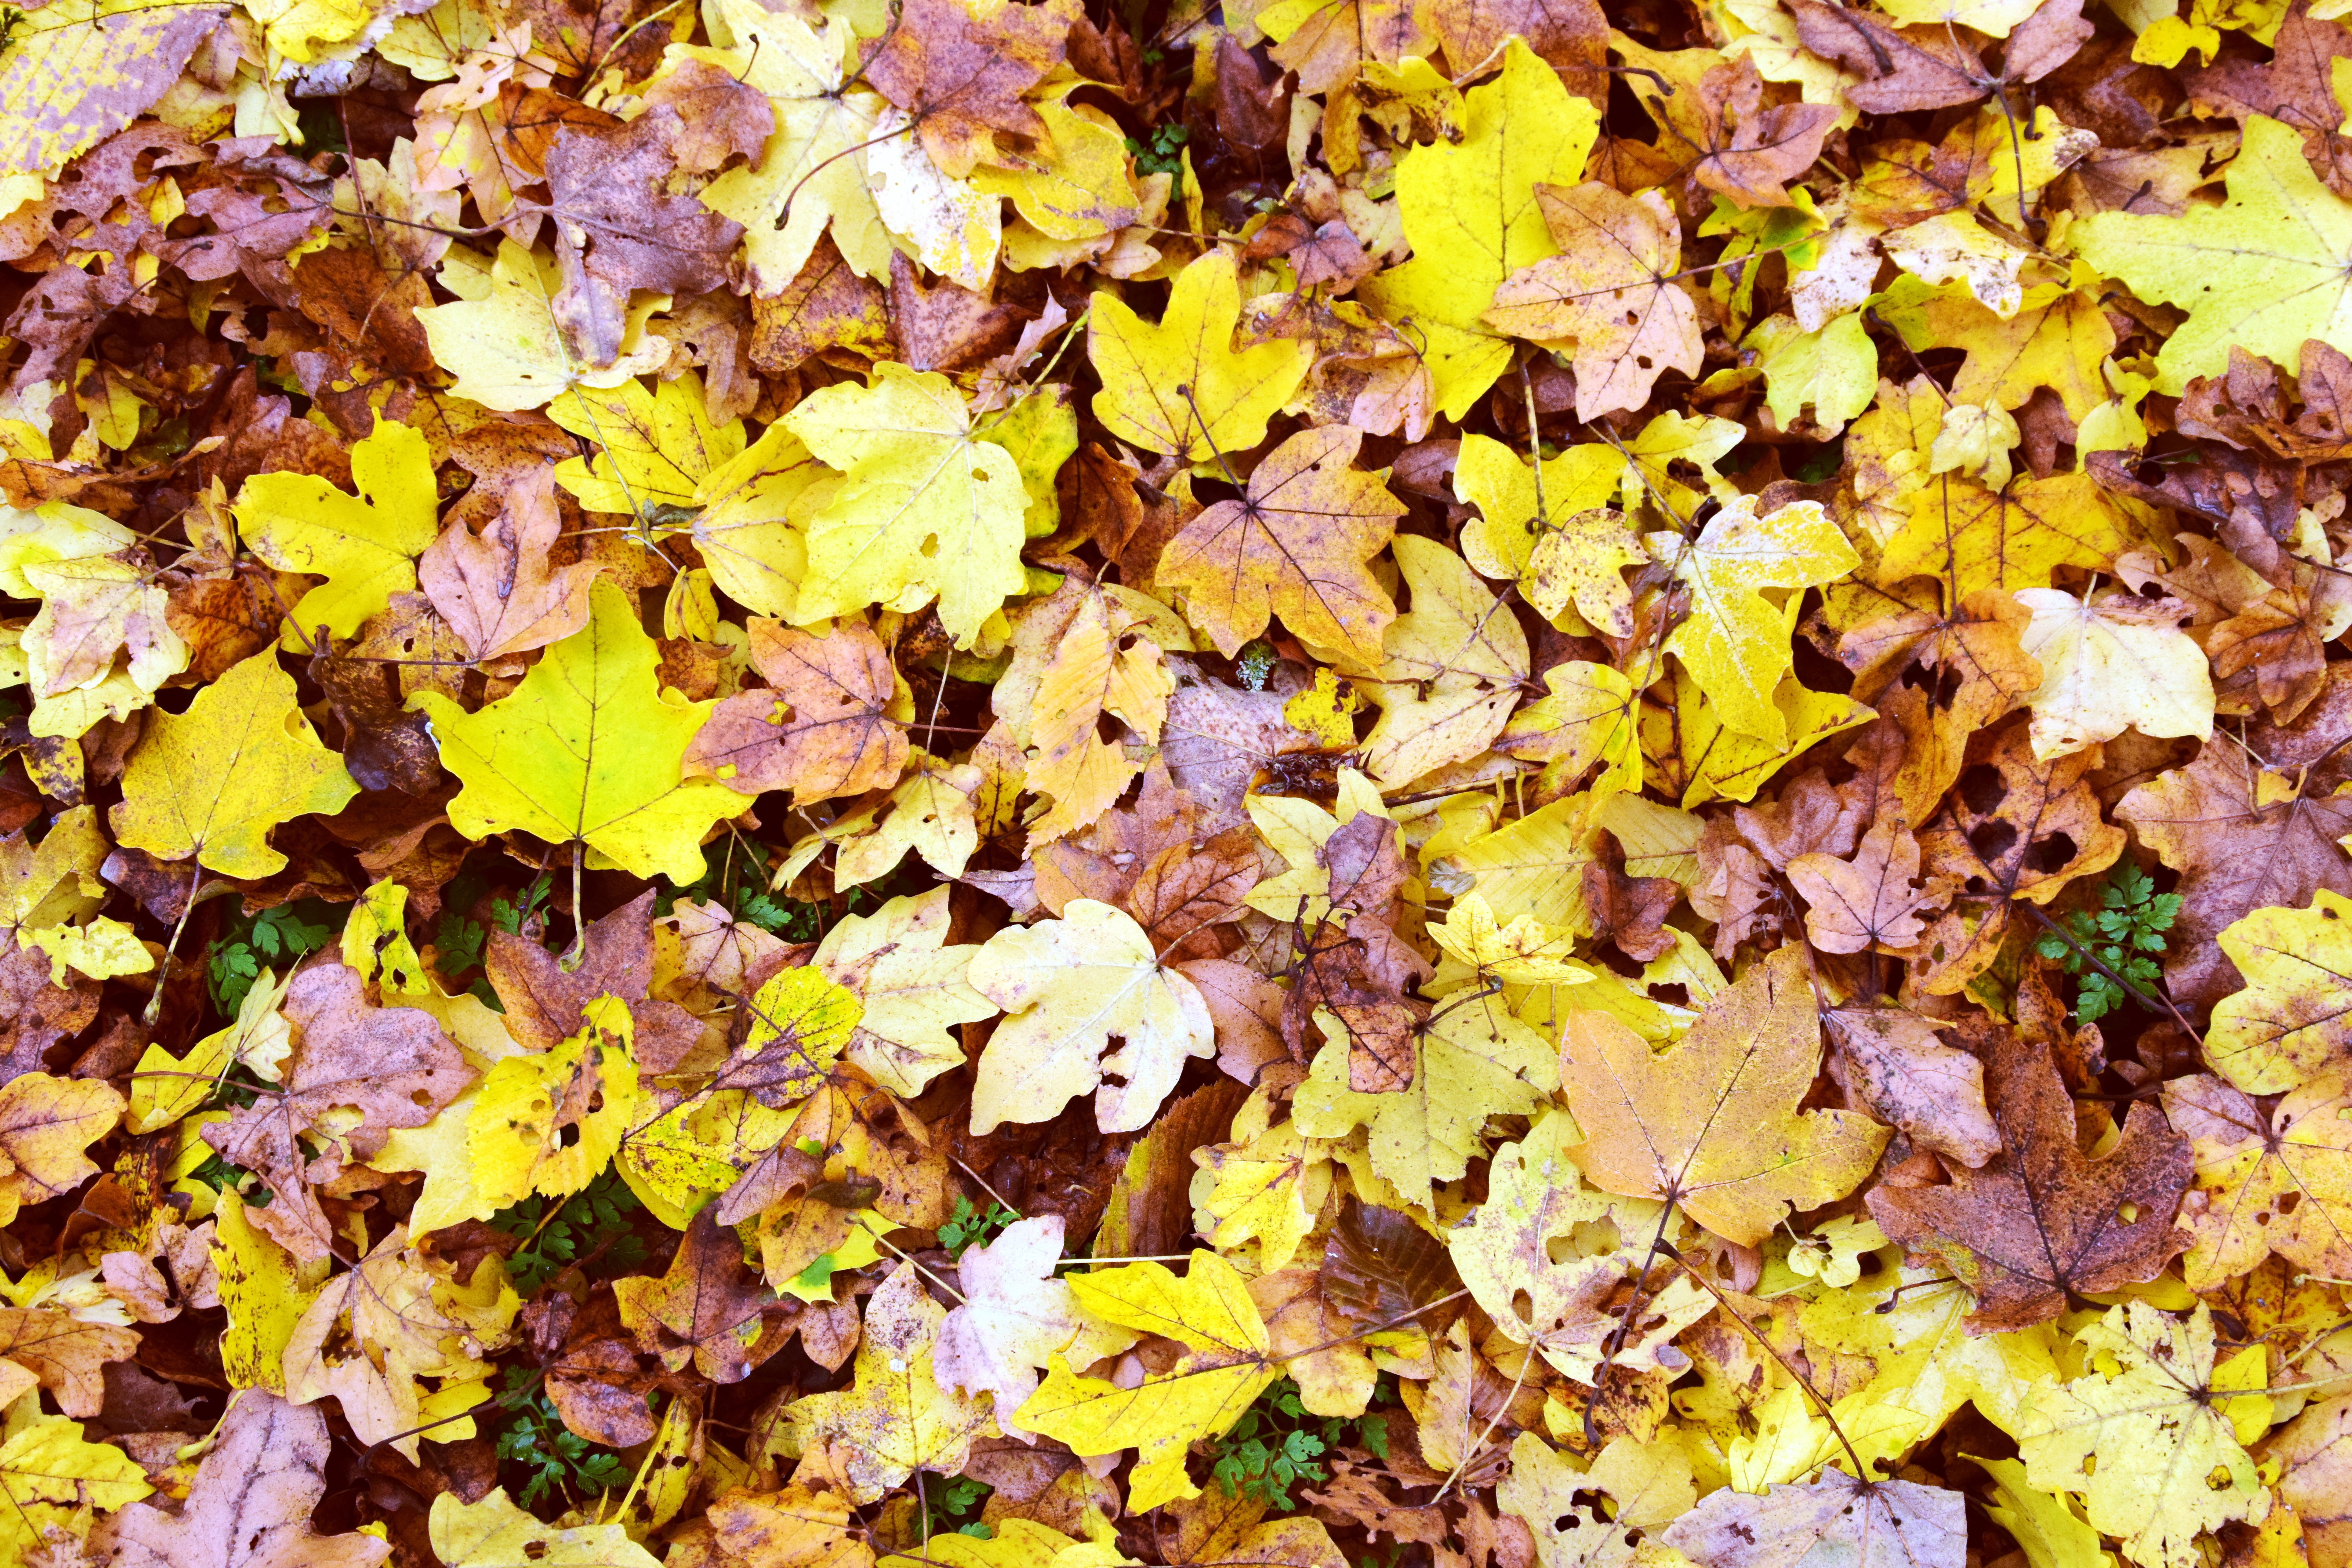
nature, plant, leaf, flower, petal, autumn, soil, yellow, flora, season, forest floor, leaves, transience, background, fallen, october, fall foliage, leaves in the autumn, fall leaves, golden autumn, leaves on the ground, hardwood floor, flowering plant, on the ground, annual plant, land plant